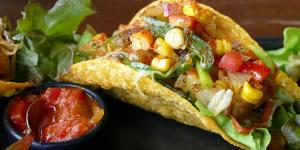
tacos al pastor para vegetarianos